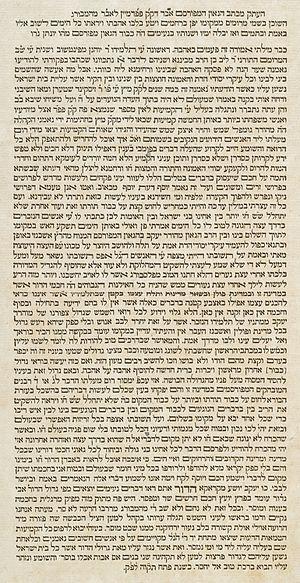
Les Dönme sont des Juifs devenus musulmans au XVIIᵉ siècle à la suite de la conversion du kabbaliste Sabbataï Tsevi qu'ils considéraient comme le Messie. Ce groupe bien que pratiquant extérieurement l'islam a conservé des coutumes juives.
Jonathan Eybeschutz est un rabbin germano-polonais du XVIIIᵉ siècle.